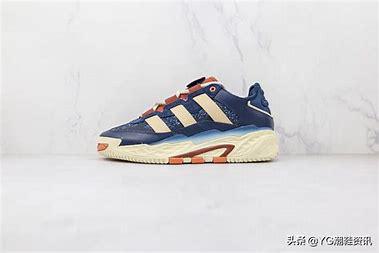
Brand: adidas
Model: Streetball Basketball